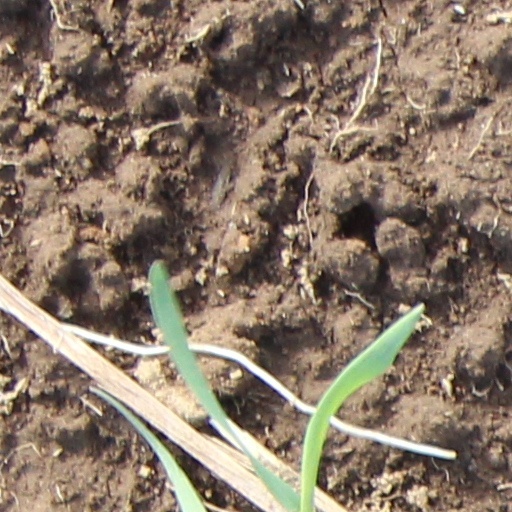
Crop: wheat